Rishi Sunak

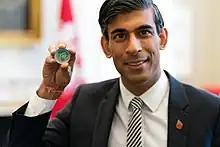
Sunak in November 2021, holding a commemorative coin of Mahatma Gandhi

Sunak introduced a programme providing £330 billion in emergency support for businesses, as well as the Coronavirus Job Retention furlough scheme for employees. This was the first time a British government had created such an employee retention scheme. The scheme was introduced on 20 March 2020 as providing grants to employers to pay 80% of a staff wage and employment costs each month, up to a total of £2,500 per person per month. The cost was estimated at £14 billion a month to run.